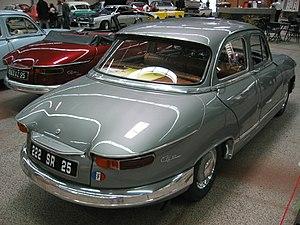
Panhard PL17
La Panhard PL 17 est un modèle automobile construit par Panhard de 1959 à 1965.